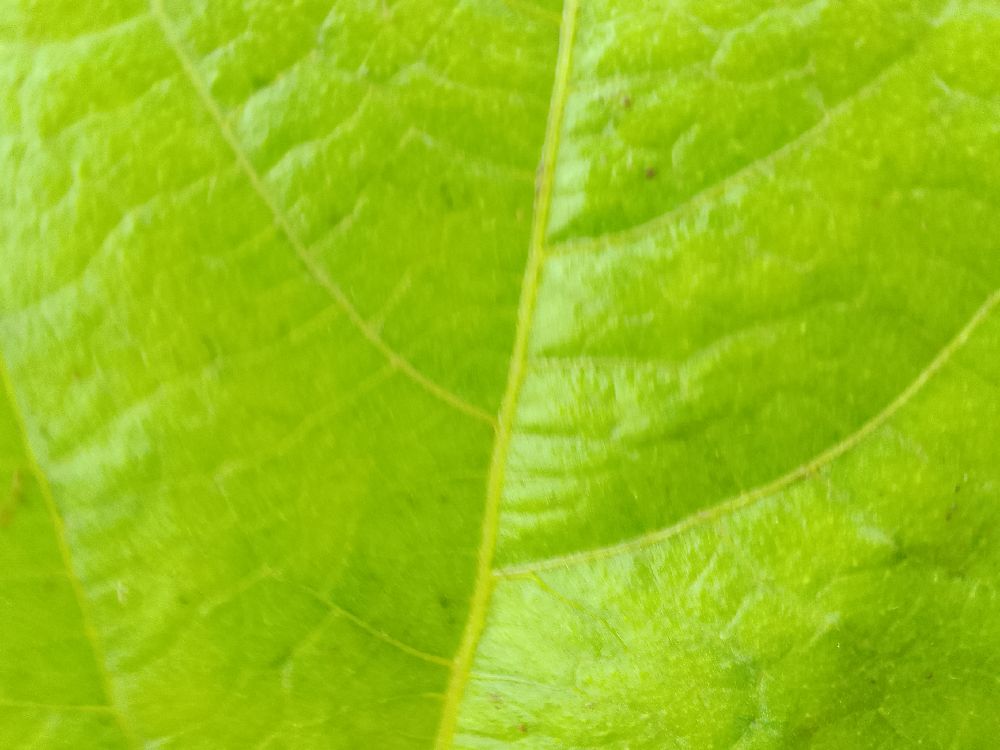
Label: healthy